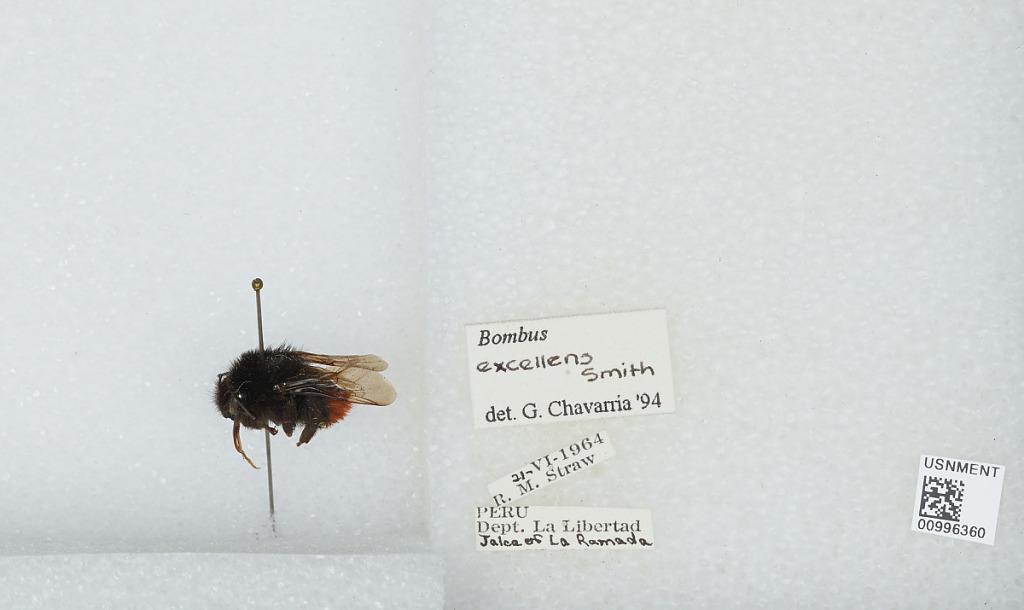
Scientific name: Bombus (Fervidobombus) excellens Smith
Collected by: R. Straw
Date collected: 1964-6-21
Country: Peru
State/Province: La Libertad
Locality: Jalca de La Ramada
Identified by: Chavarria, G.